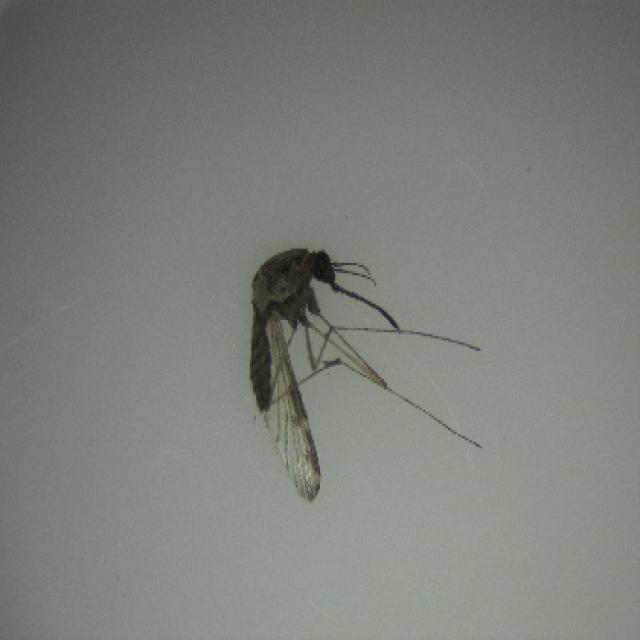
Species: anopheles_sinensis